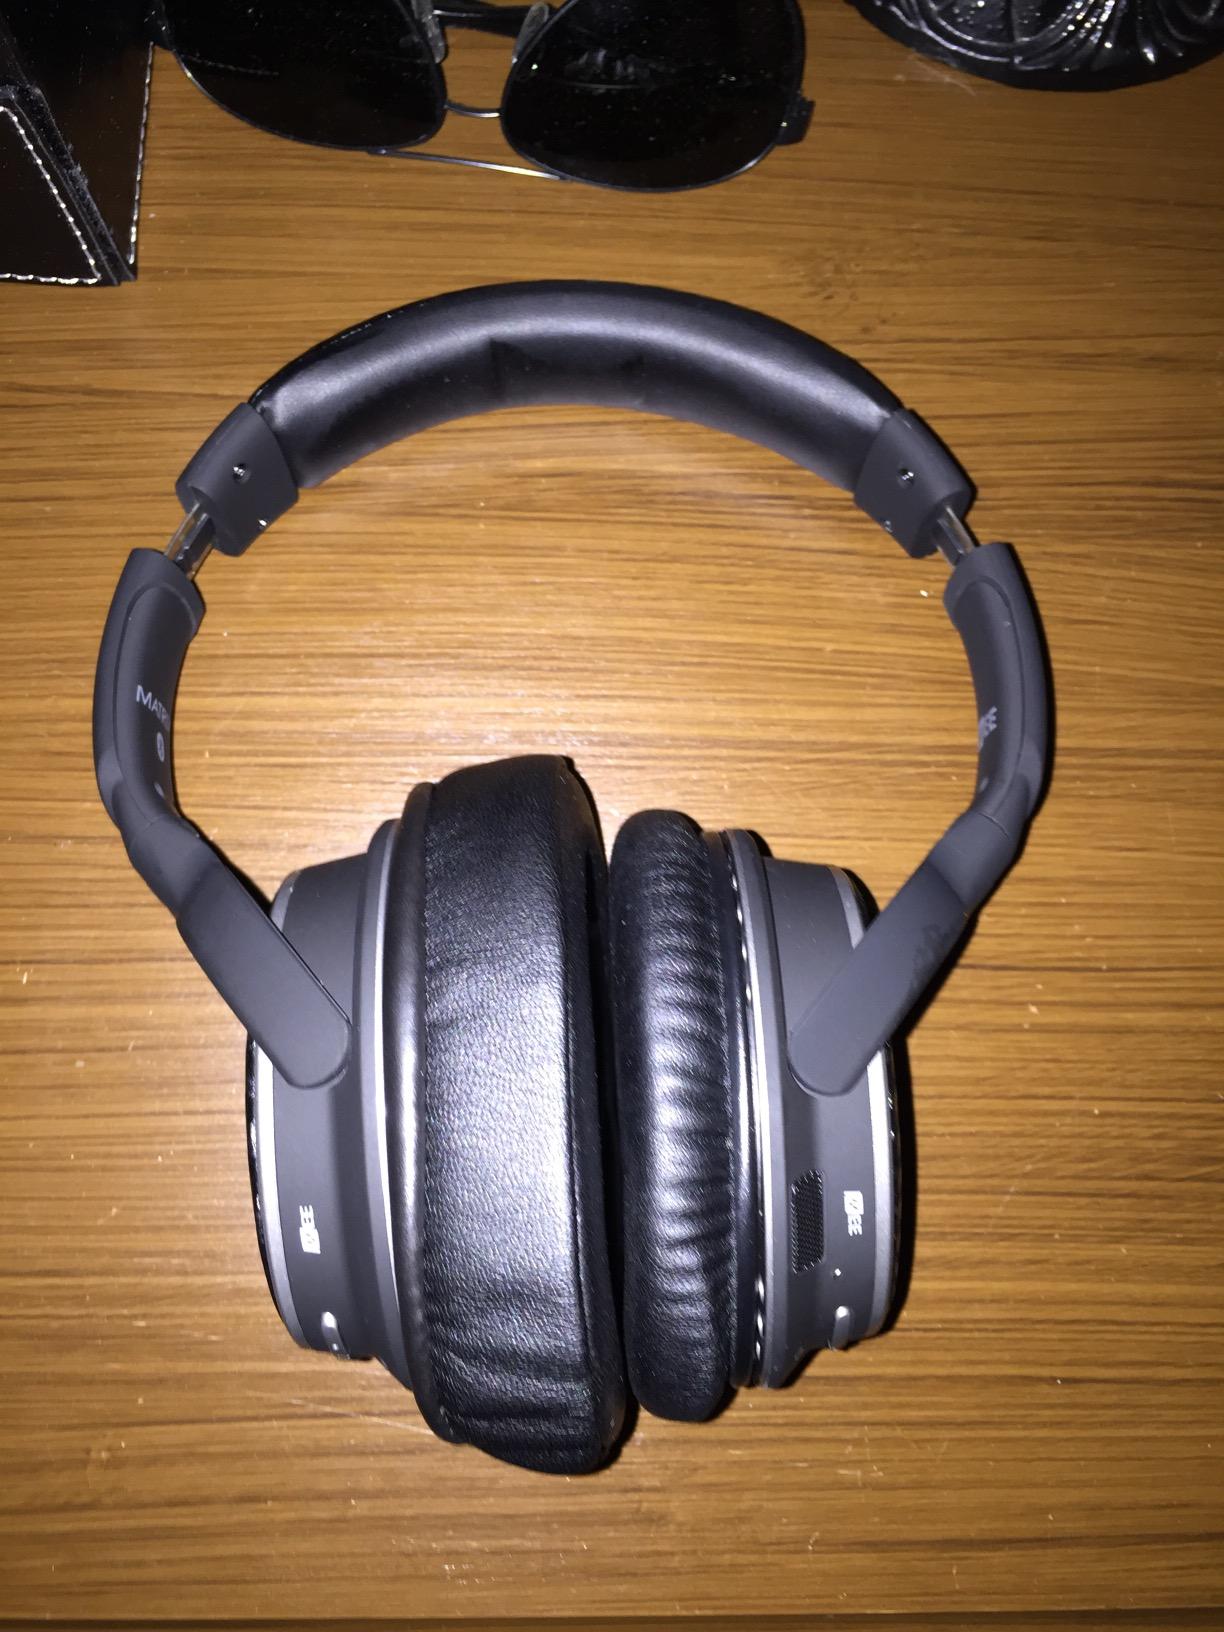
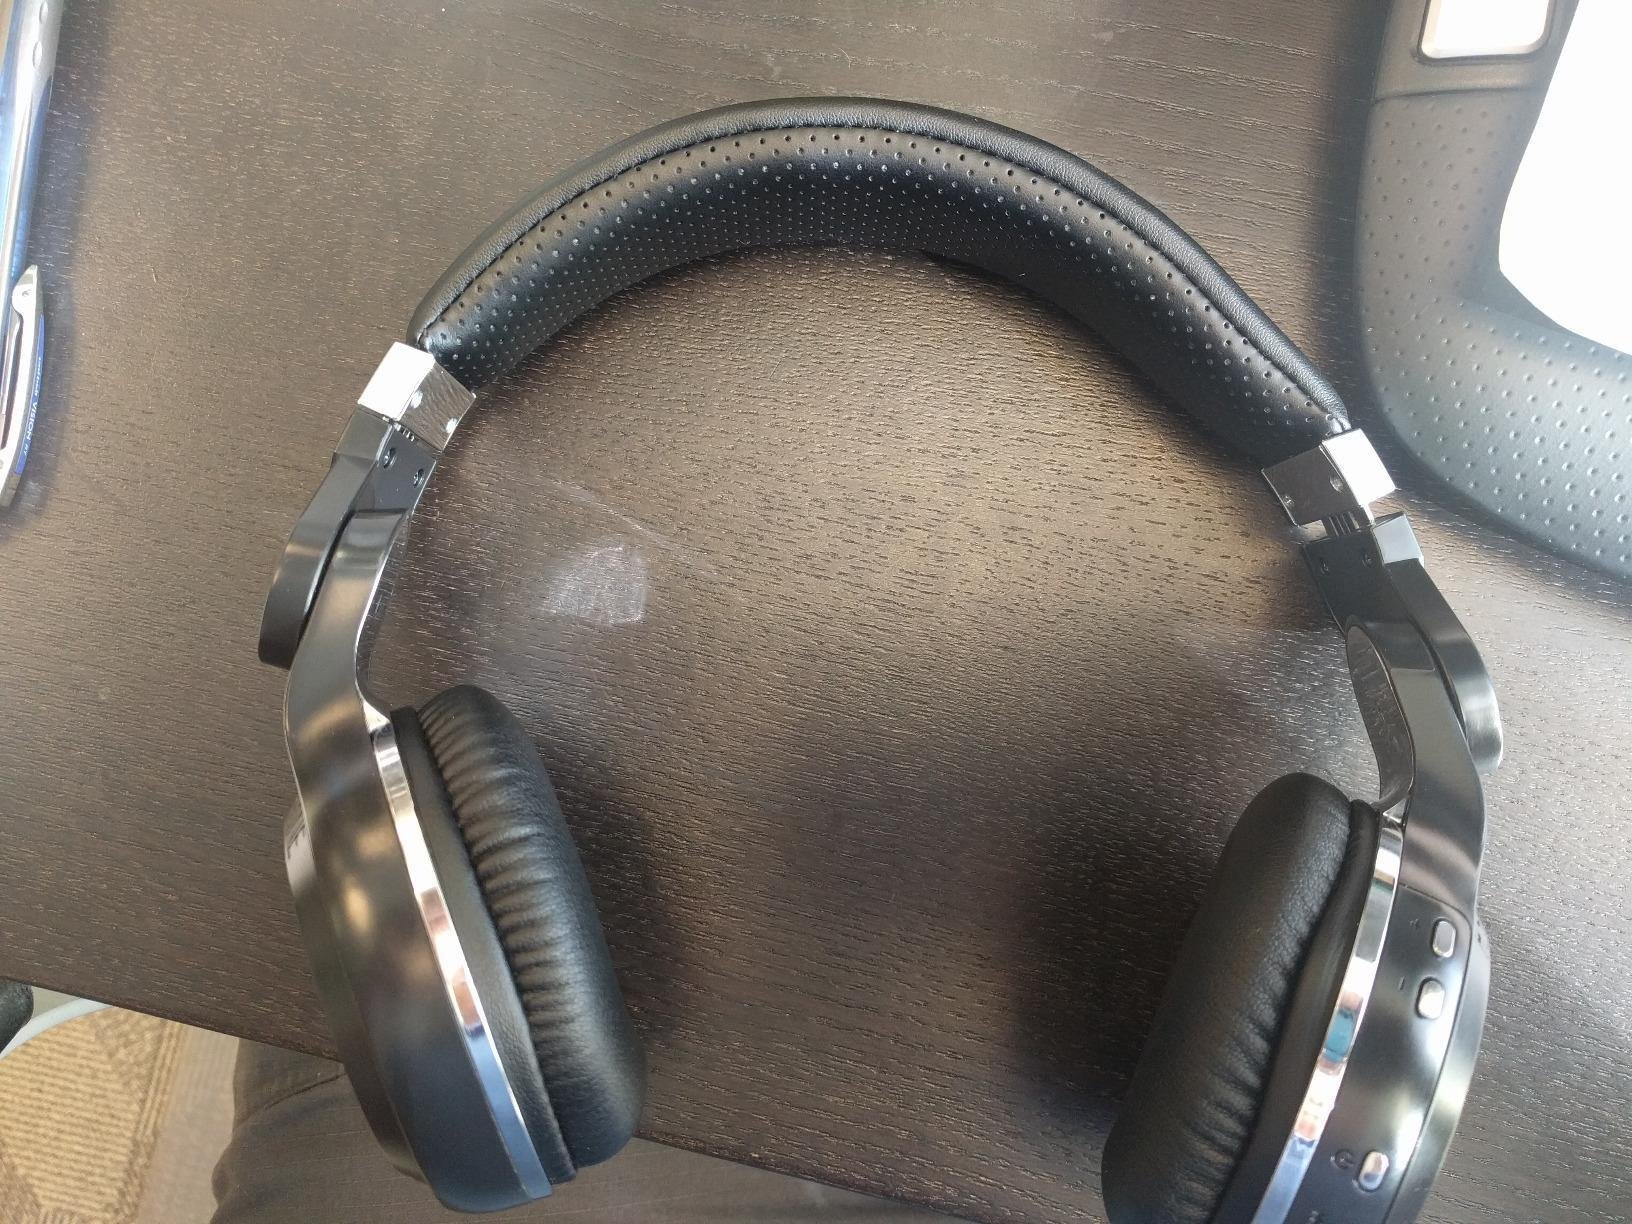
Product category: headphones
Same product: no